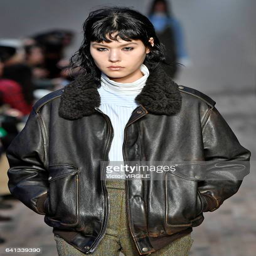
a model walks the runway at the fashion show during fall winter 20172018